Albaladejo

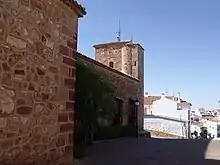
Church of Albaladejo

Albaladejo is a village and municipality situated in the south of the province of Ciudad Real, Castile-La Mancha in Spain. Its economy is based on the textile industry, farming and on agriculture, especially olive-tree cultivation. Albaladejo has an annual celebration on the day of St. James, on the 25th of July.